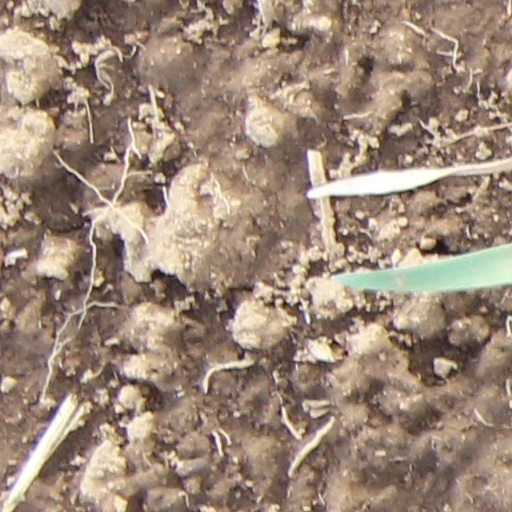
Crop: wheat